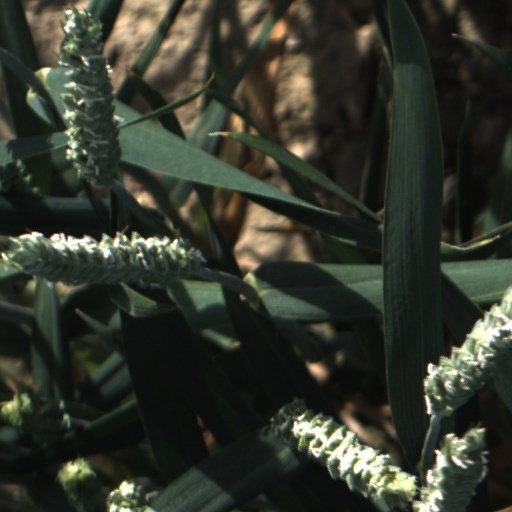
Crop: wheat